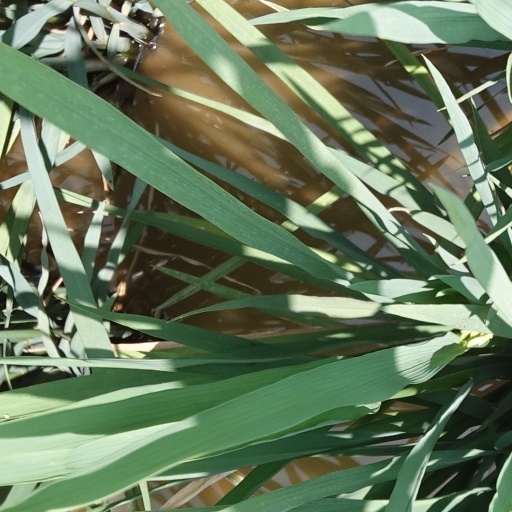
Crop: rice